1987 (film)

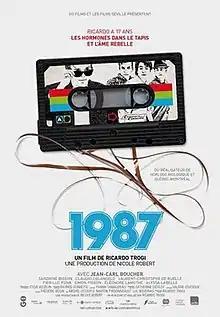
Film poster

1987 is a 2014 autobiographic movie of the director Ricardo Trogi starring Jean-Carl Boucher as Ricardo Trogi and Sandrine Bisson as Claudette Trogi. It is the sequel to the movie "1981", which came out in 2009. The movie puts emphasis on Trogi's teen years, when he was experiencing family problems and discovering his sexual identity. It also demonstrates the life of second-generation migrants.